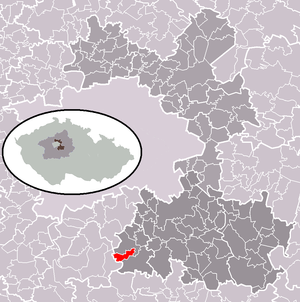
Kostelec u Křížků est une commune du district de Prague-Est, dans la région de Bohême-Centrale, en République tchèque. Sa population s'élevait à 720 habitants en 2020.